Großbeeren

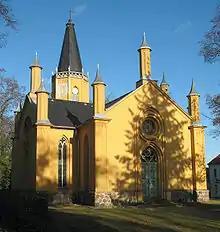
Church (by Schinkel)

Großbeeren shared its borders with the former West Berlin, and so during the period 1961-1990 it was separated from it by the Berlin Wall.